Sophie Wilmès

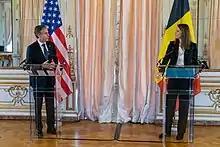
Wilmès (right) with US Secretary of State Antony Blinken in March 2021

On 1 October 2020, Wilmès was appointed deputy prime minister and foreign minister in the new government formed under Alexander De Croo, becoming the first female foreign minister in Belgian history. For a time beginning on 22 October 2020, she managed the country's foreign relations from her intensive care hospital bed as she suffered from COVID-19. It was noted by "Deutsche Welle" that "Wilmes tested positive for coronavirus" prior to 17 October "after attending an EU summit with her counterparts" at the Europa building in Luxembourg on 12 October, and 13 October. Her Austrian counterpart, Alexander Schallenberg, also subsequently had a positive test.